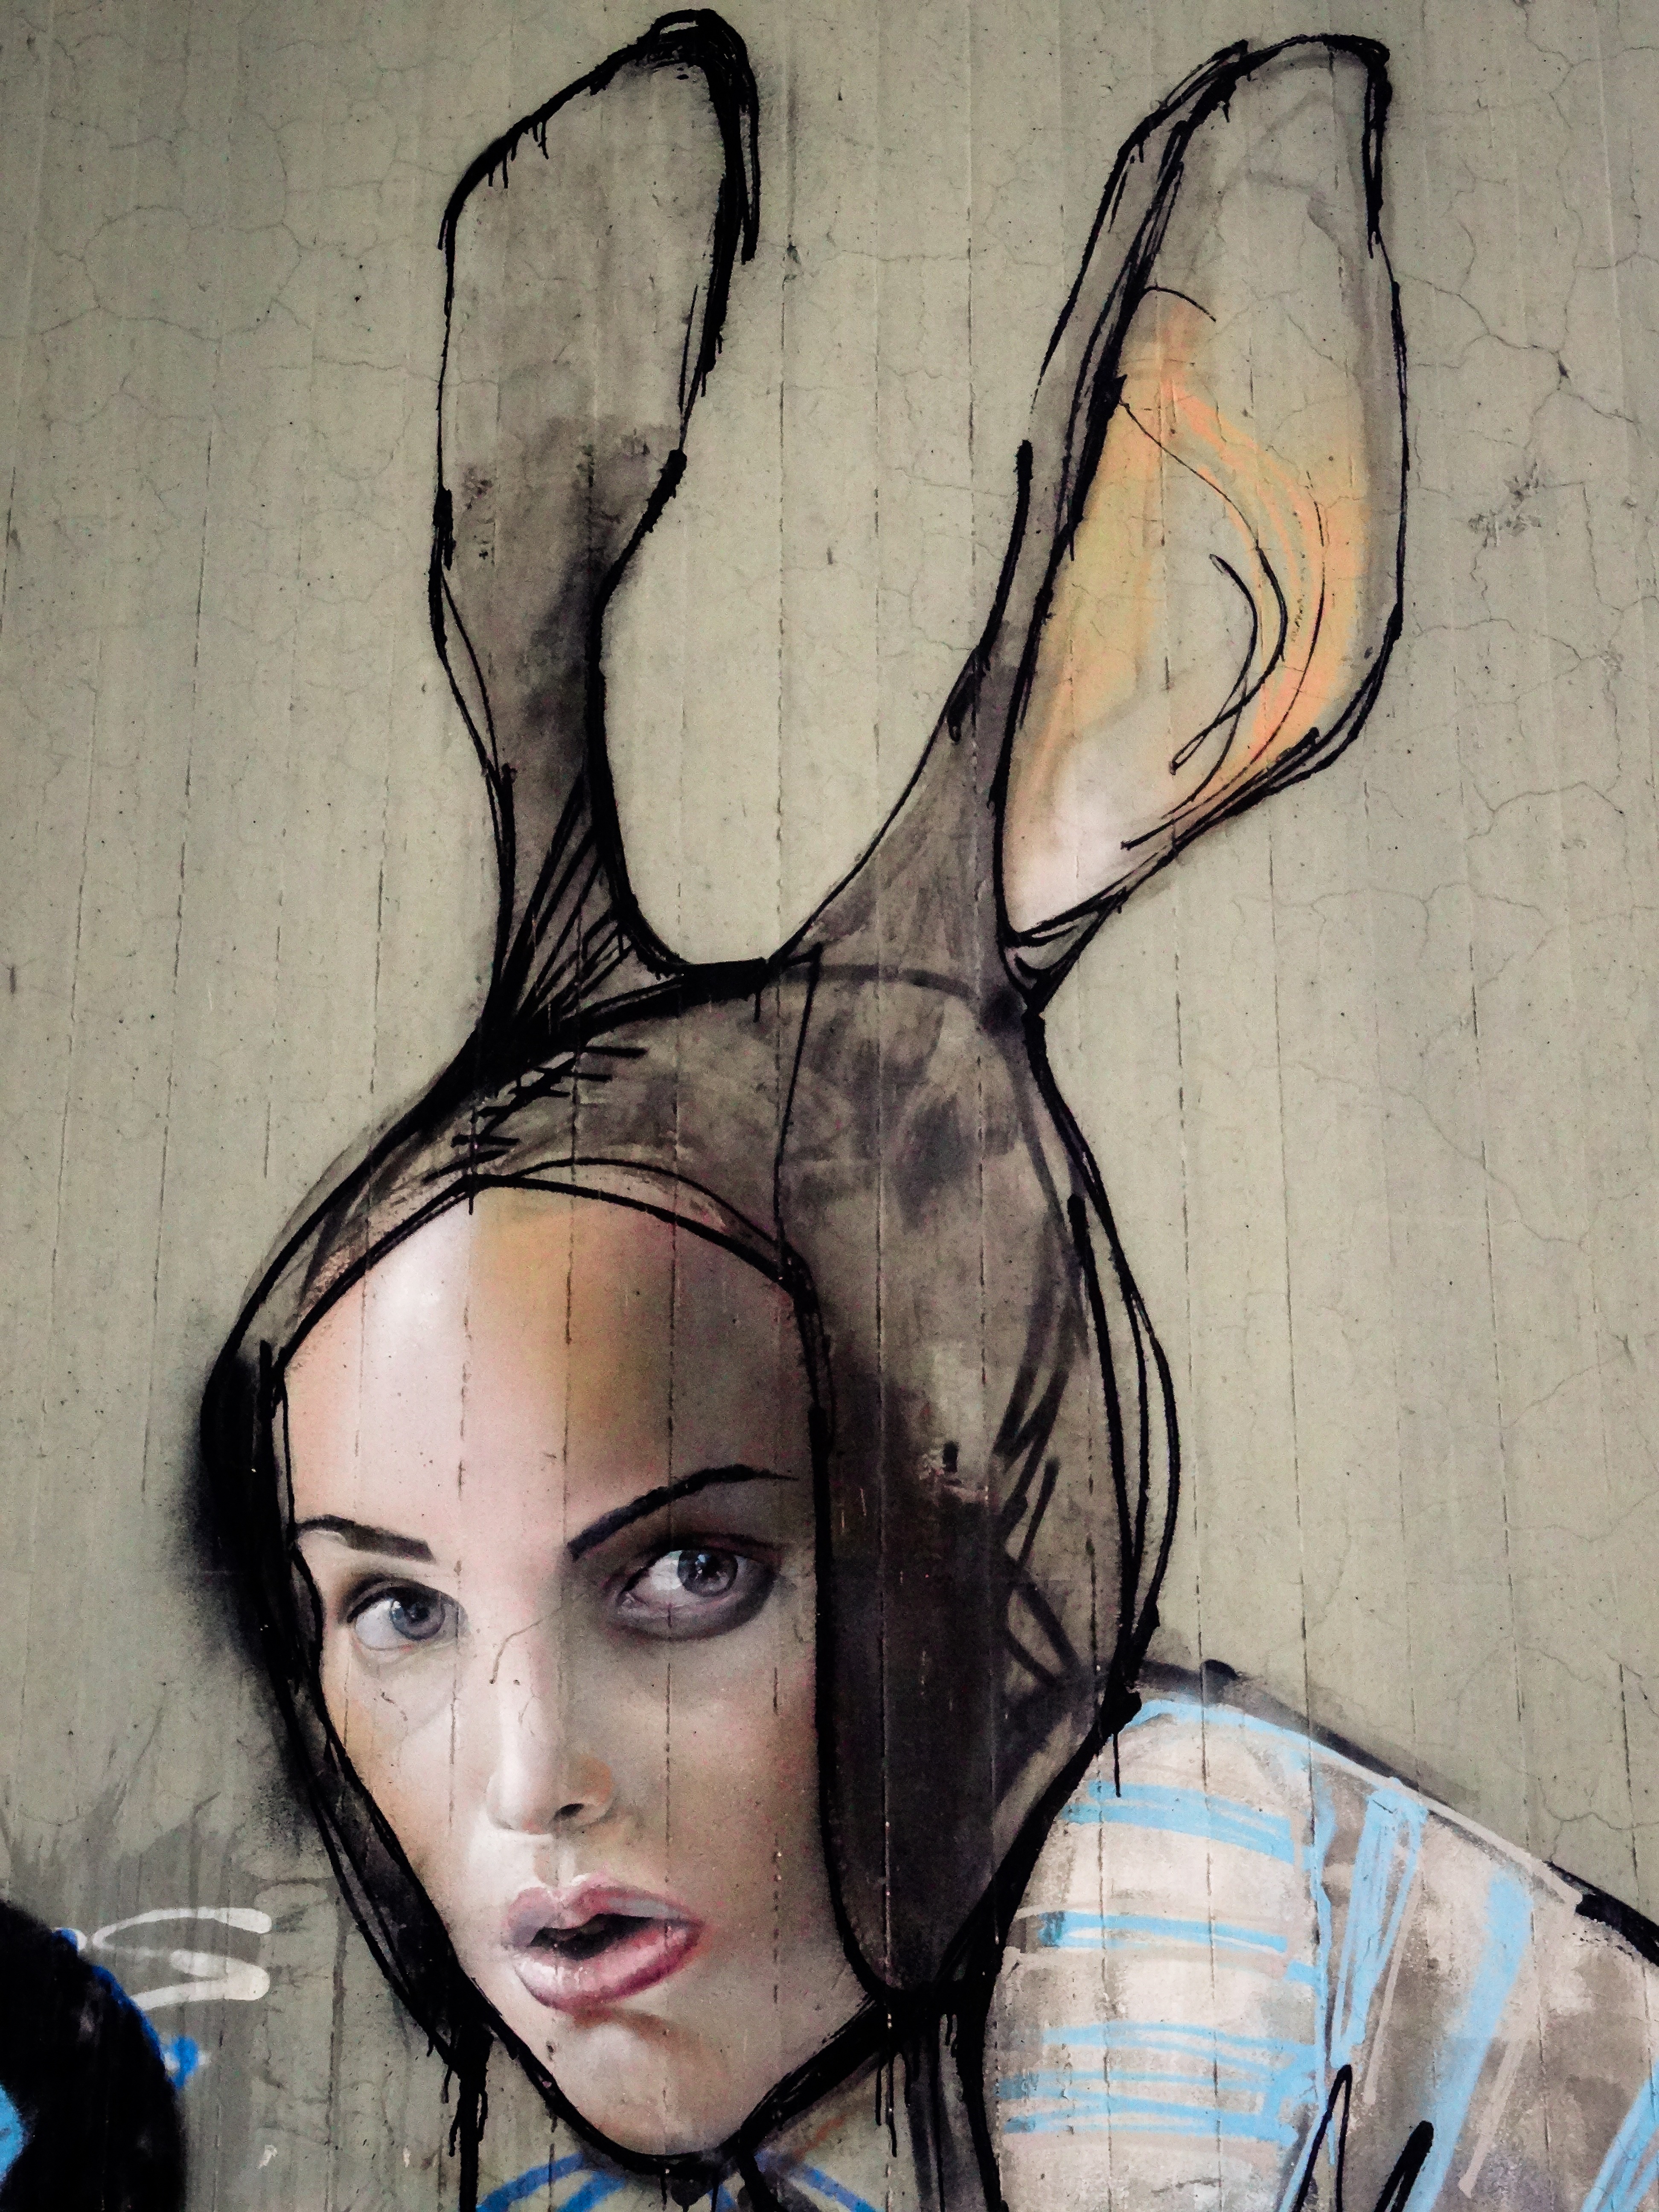
woman, urban, wall, decoration, portrait, carnival, spray, color, human, facade, clothing, lady, graffiti, artwork, painting, mouth, street art, urban art, hare, face, eyes, art, mask, figure, sketch, drawing, creativity, head, lips, mural, painted, murals, costume, wall painting, artfully, modern art, hauswand, facade paint, painted wall, rabbit ears